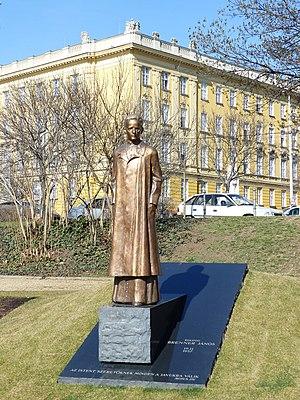
Cette page dresse la liste des personnes béatifiées par le pape François.